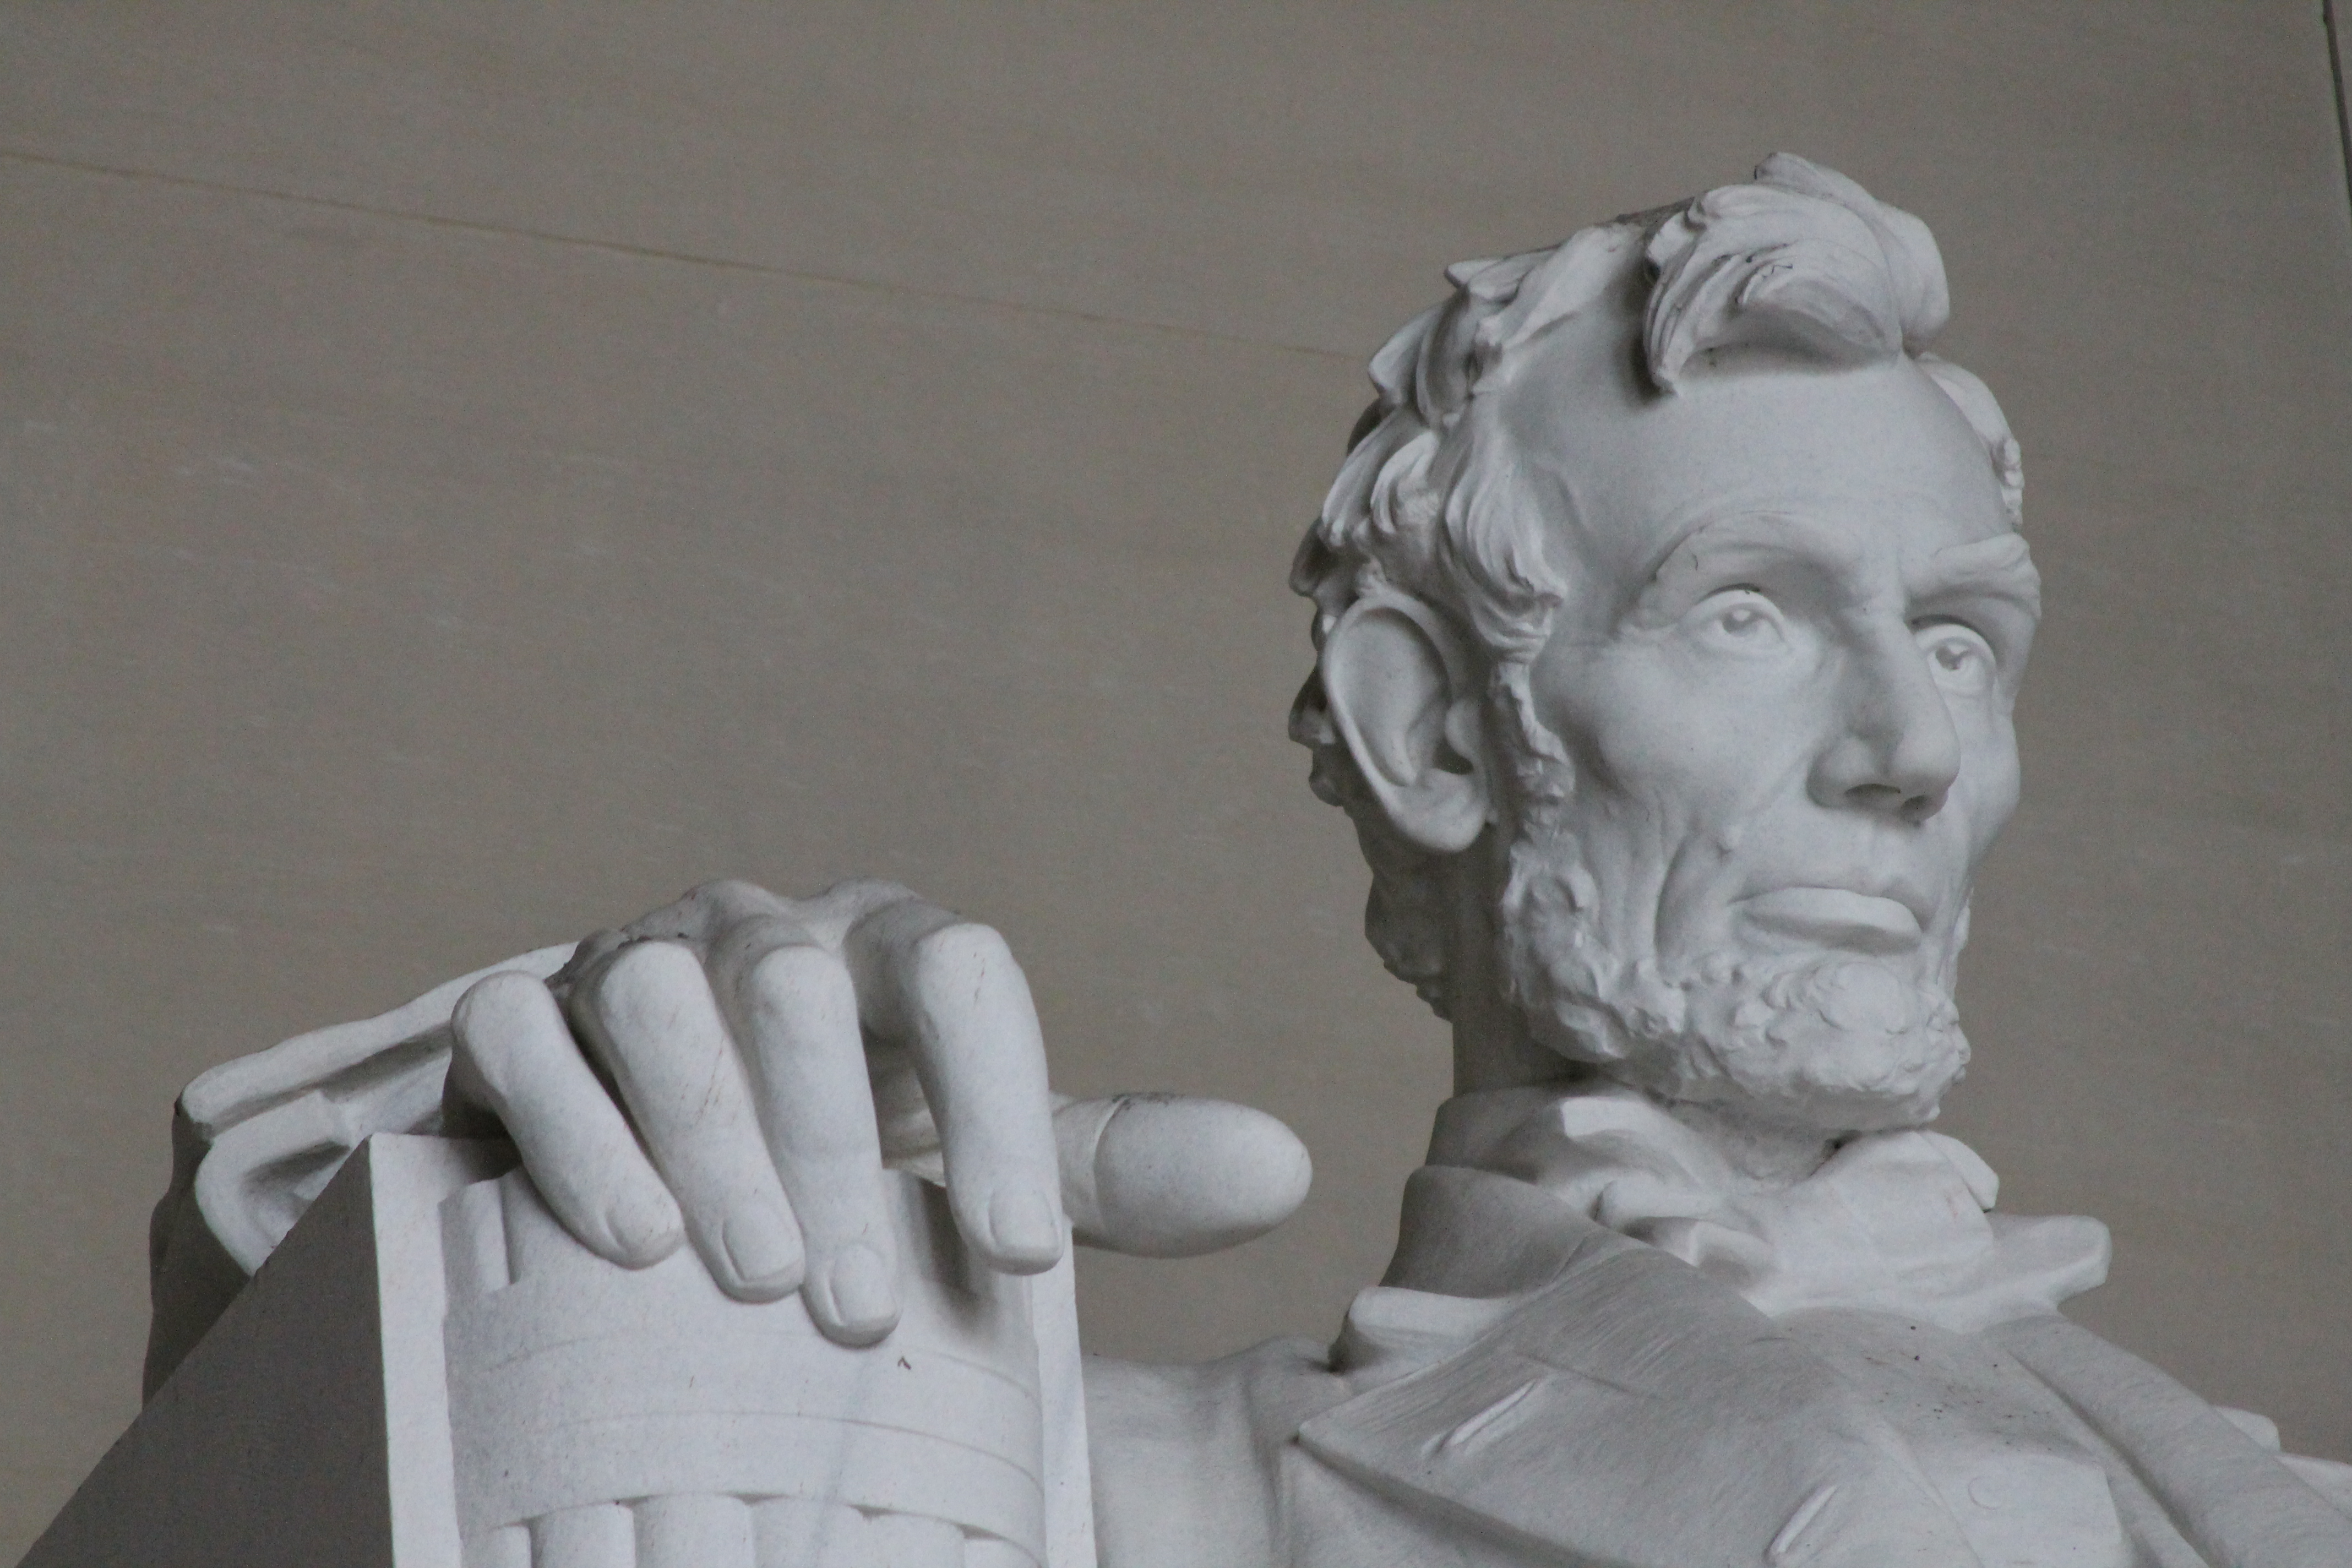
white, monument, tourist, statue, usa, toy, washington, president, sculpture, memorial, art, conference, carving, ef28135mmf3556isusm, stone carving, classical sculpture